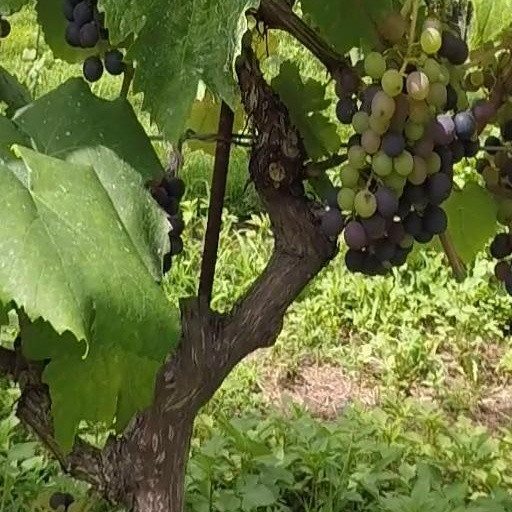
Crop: grape